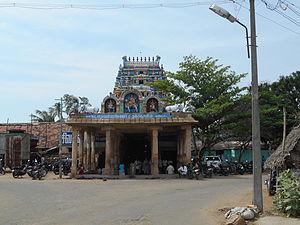
Kulithalai est une ville du district de Karur dans l'État du Tamil Nadu en Inde.